Great Emigration

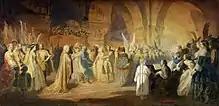
"Chopin's Polonaise" by Teofil Kwiatkowski. Polish Aristocracy in exile in Paris

The Great Emigration was the emigration of thousands of Poles and Lithuanians, particularly from the political and cultural élites, from 1831 to 1870, after the failure of the November Uprising of 1830–1831 and of other uprisings such as the Kraków uprising of 1846 and the January Uprising of 1863–1864. The emigration affected almost the entirety of political elite in Congress Poland. The exiles included artists, soldiers and officers of the uprising, members of the Sejm of Congress Poland of 1830–1831 and several prisoners-of-war who escaped from captivity.